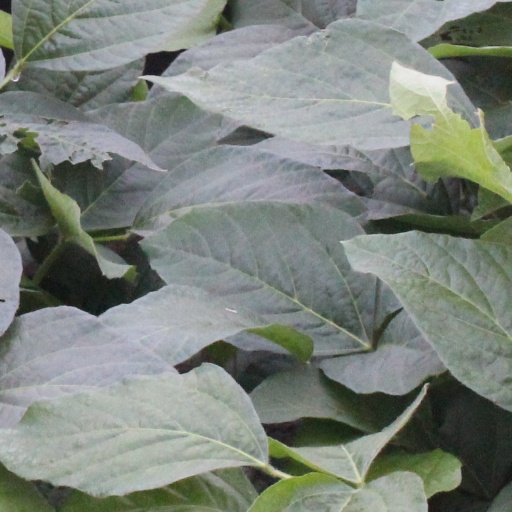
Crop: soybean